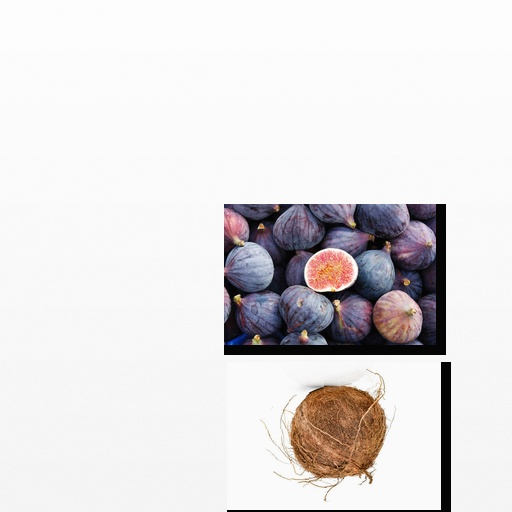
Food items: fig, coconut